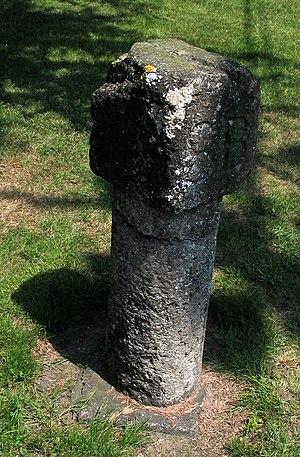
Cette page regroupe l'ensemble des monuments classés de la ville belge de Saint-Laurent.